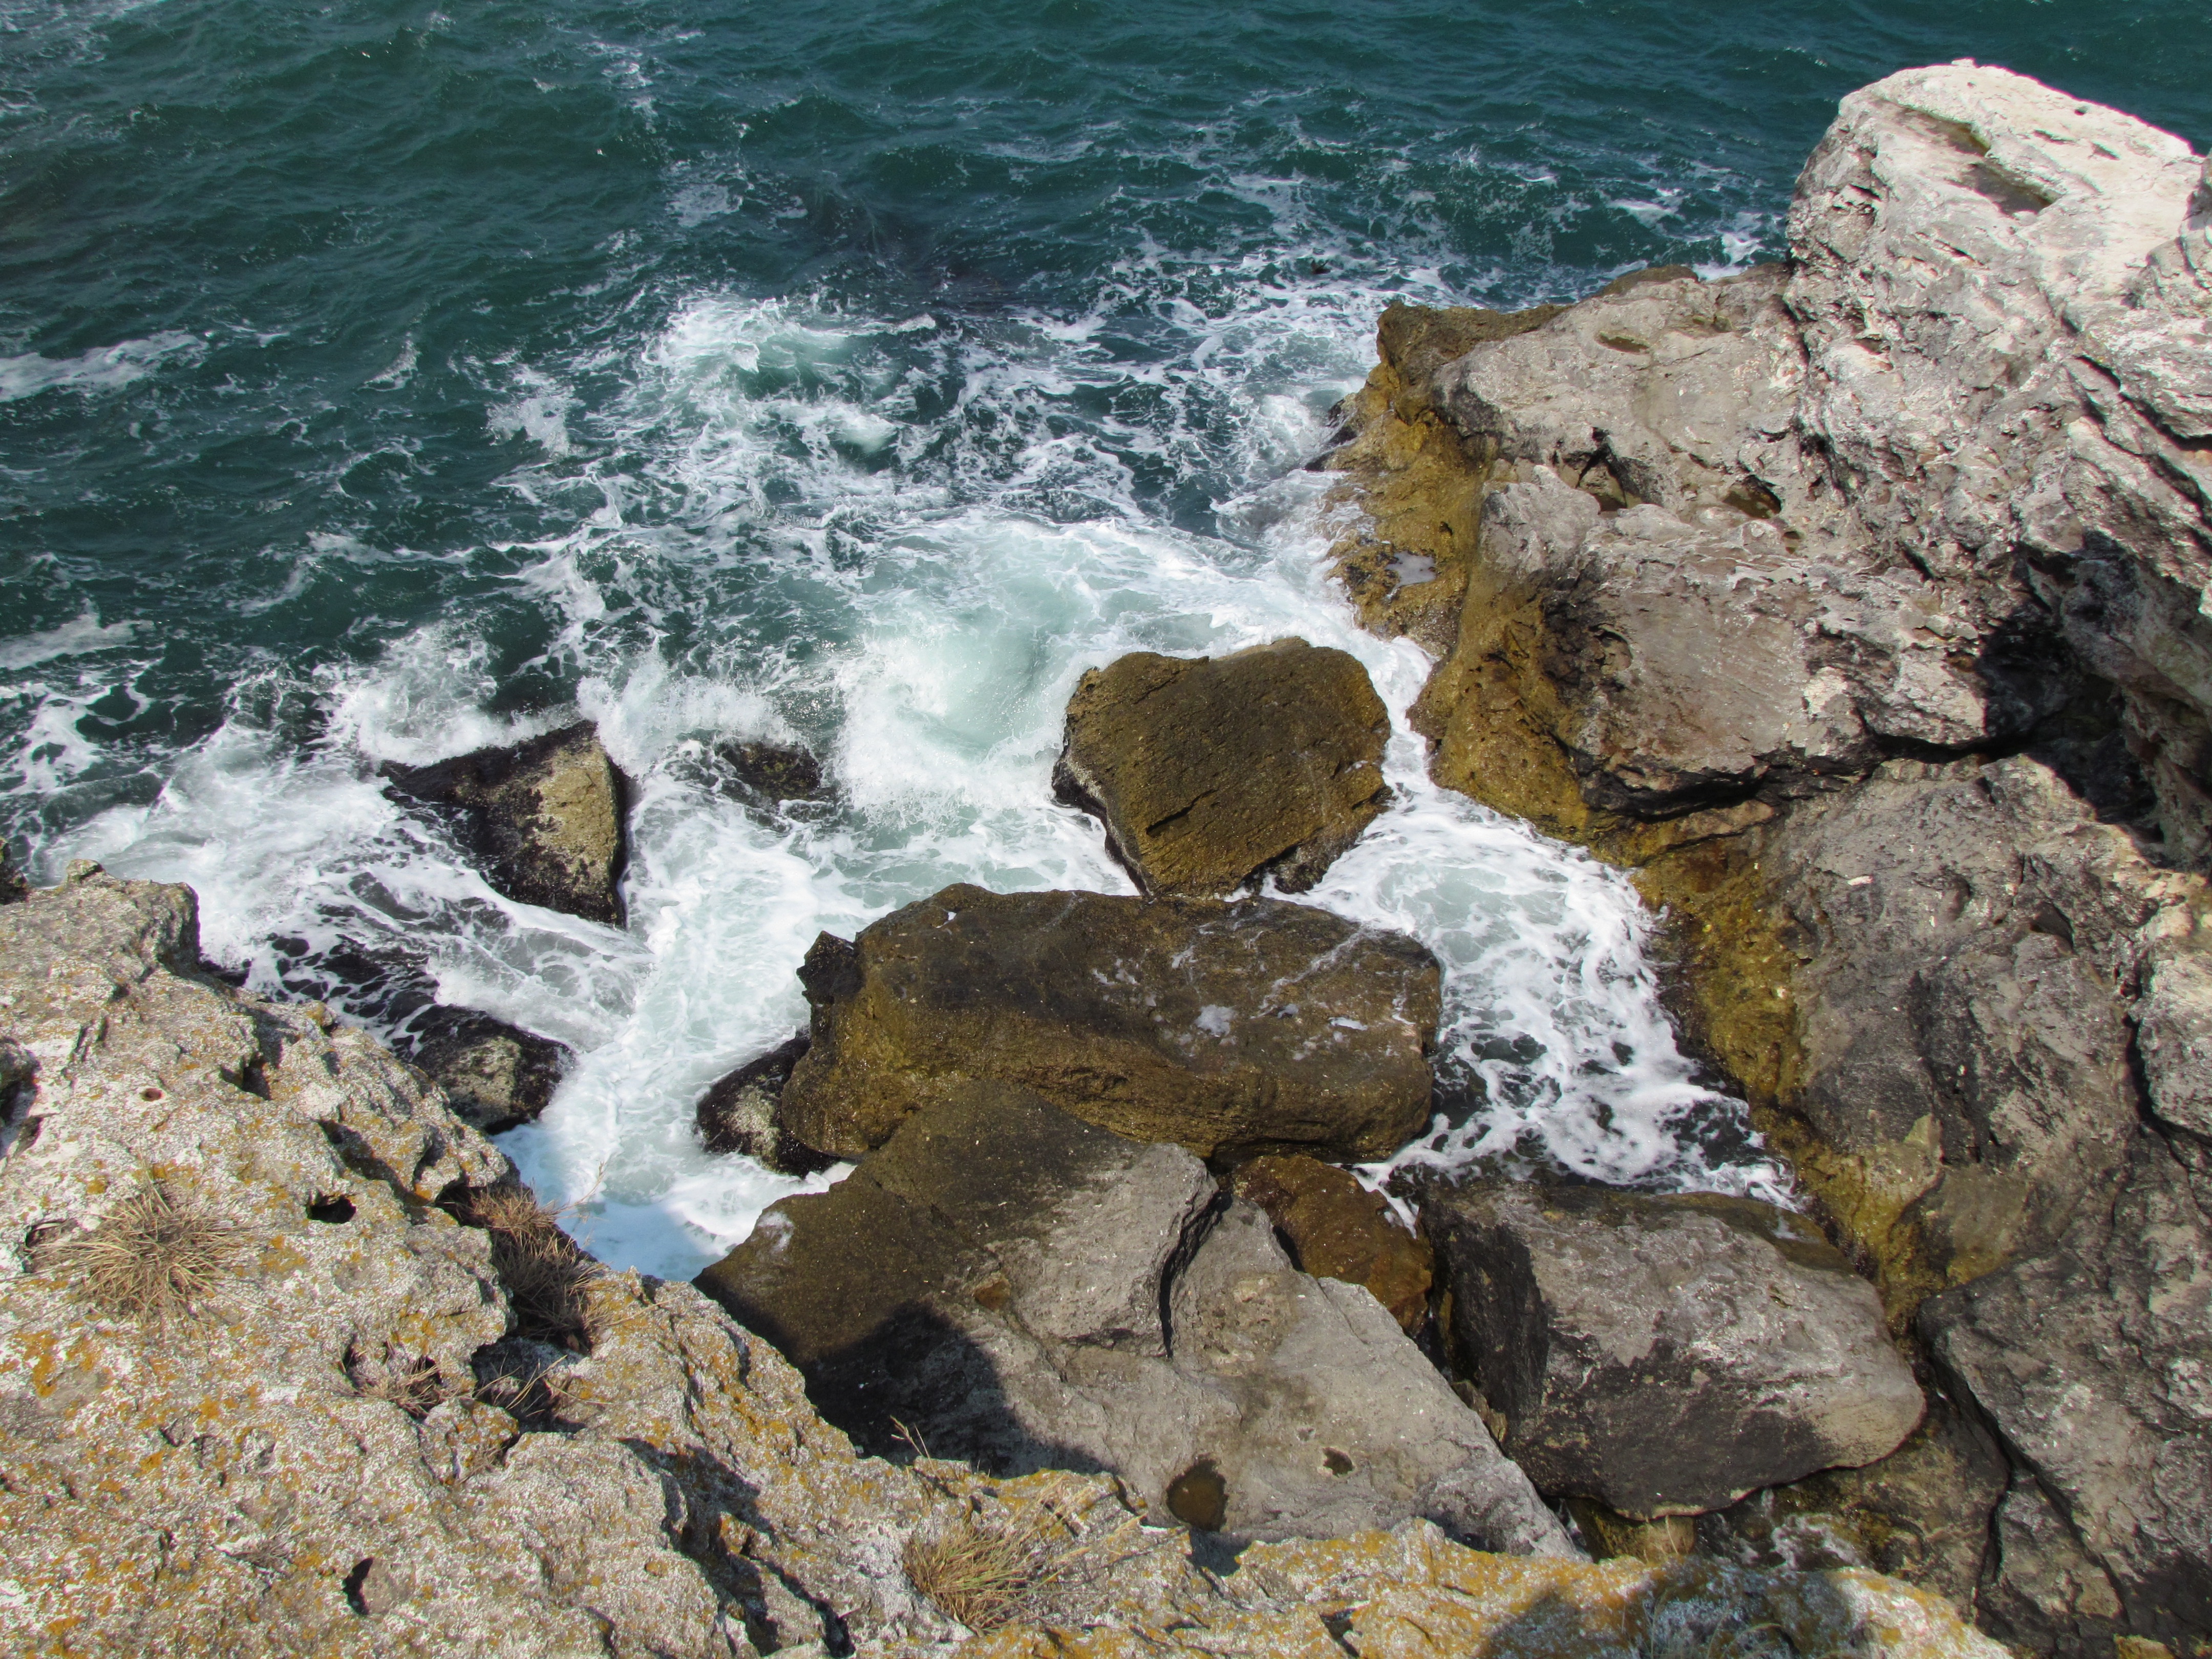
sea, coast, water, rock, ocean, silhouette, shore, wave, formation, cliff, terrain, material, rocks, waves, geology, cape, black sea, sea foam